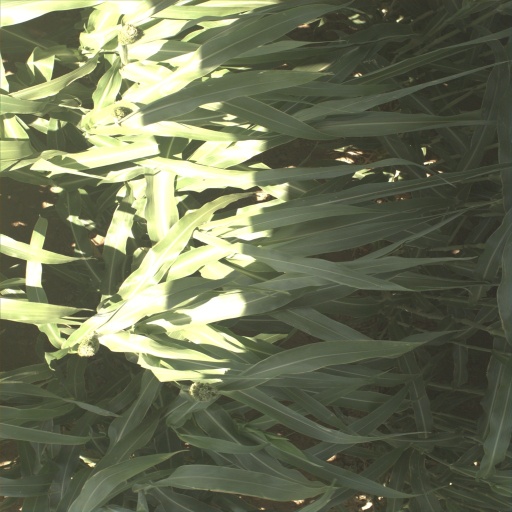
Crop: sorghum